United Arab Emirates at the 2008 Summer Olympics

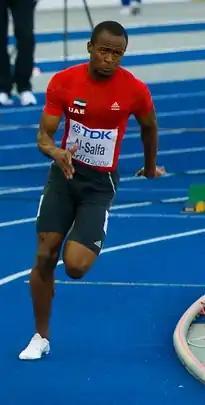
Omar Jouma Bilal Al-Salfa "(pictured in 2009)" was the only athletics competitor for the United Arab Emirates in Beijing.

At the age of 18, Omar Jouma Bilal Al-Salfa was the only athlete representing the United Arab Emirates in athletics competition. Beijing was his only appearance in the Olympic Games. Al-Salfa qualified for the men's 200 metres by using a wildcard as the best non qualifying athlete for his country, because his personal best time of 20.94 seconds was 0.19 seconds slower than the "B" qualifying standard for the discipline. He spent six weeks preparing for the Games at a training camp in Poland with the team's national coach Vasko Anguelov Dimov. Al-Salfa's objective was to improve his personal best and to reach the second round, saying, "I must do something good at this Olympics. If I don't, I will not be happy." On 18 August, he was placed in heat seven of the men's 200 metres. Al-Salfa finished seventh and last out of all the finishing sprinters with a time of 21 seconds. Only the top three from a heat and the eight next fastest overall from all ten heats were allowed to advance to the second round, and Al-Salfa was eliminated since he was 40th overall.